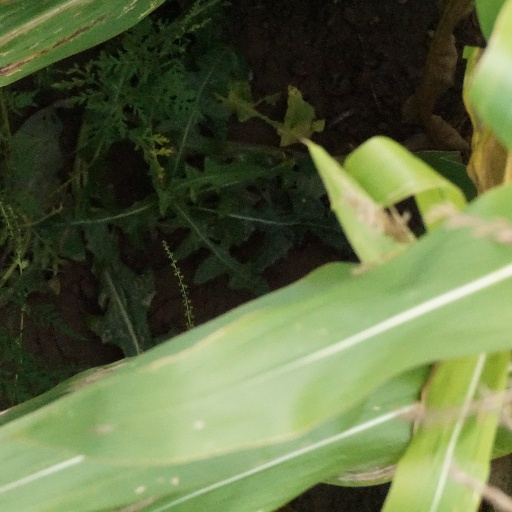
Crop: maize; corn